Sofiane Younès

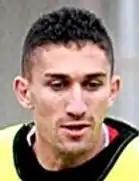

Sofiane Younès (born November 25, 1982) is a former Algerian football player who played as a winger in the Algerian Ligue Professionnelle 1.